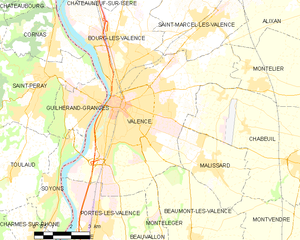
Valence
Kort over kommunen
Kort over kommunen
Valence er hovedby i det franske departement Drôme.